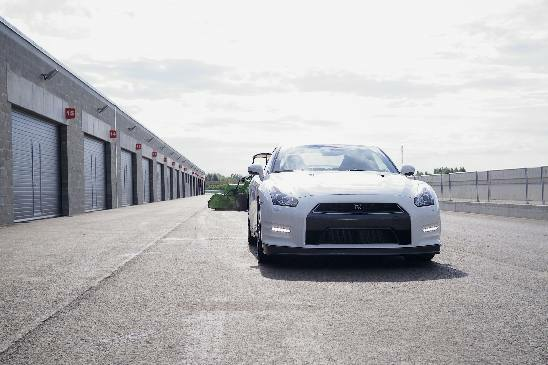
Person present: No